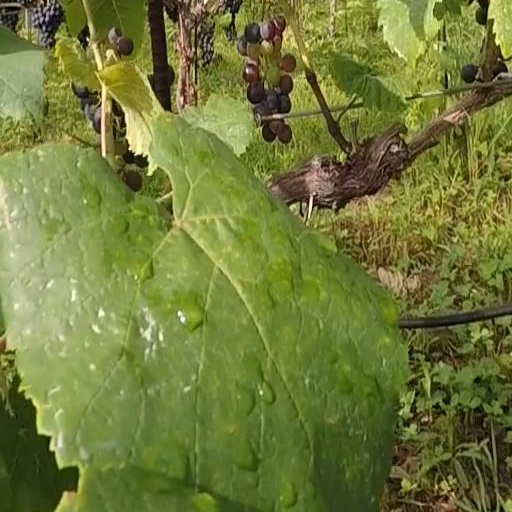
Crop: grape